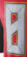
Number: 8